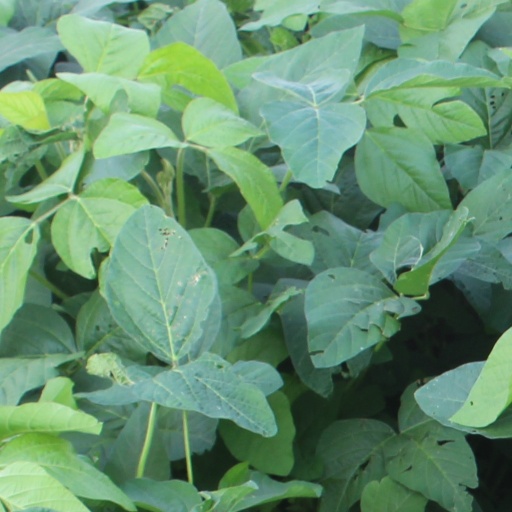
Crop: soybean